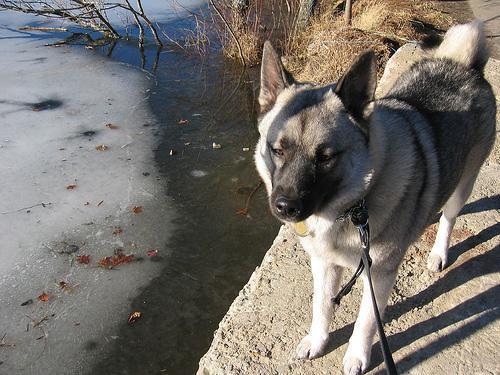
Norwegian_elkhound